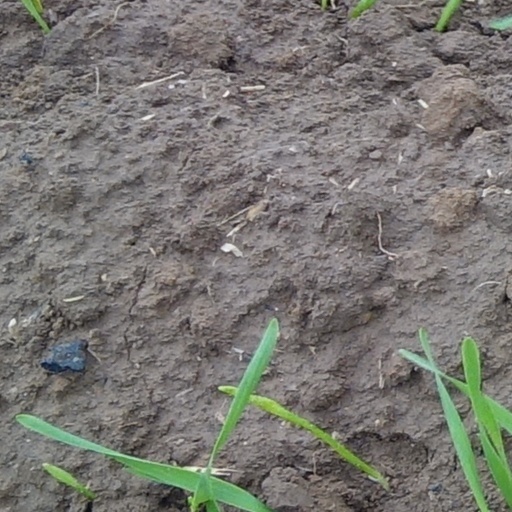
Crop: wheat